Pare people

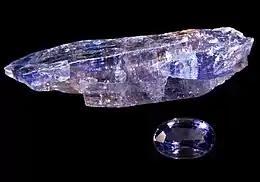
Jumanne Mhero Ngoma discovered Tanzanite in 1967

"Makande" is a typical dish of the Pare tribe and is popular throughout Tanzania. The dish is a stew of maize, red beans, onions, garlic, tomatoes, and chicken stock. It is usually prepared on Friday and lasts through Sunday evening, giving people more time to socialize during the weekend without worrying about cooking. The food is kept in a large clay pot on damp ground so it stays cool.